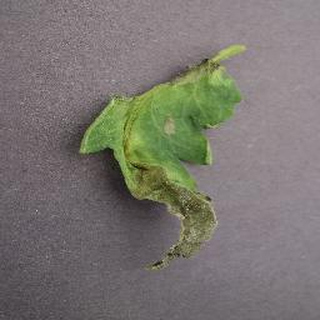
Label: tomato_late_blight